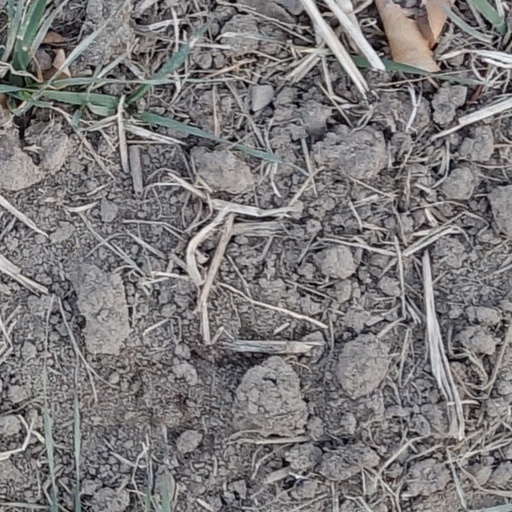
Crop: wheat